Lion-Peugeot Type VA

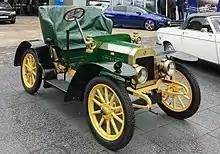
A 1907 VA

“Lion-Peugeot” is the name under which in 1906 Robert Peugeot and his two brothers, independently of their cousin Armand's "Automobiles Peugeot" company, established a car manufacturing business at Beaulieu near Vallentigny. Ten years earlier the automobile pioneer Armand Peugeot had split away from the family business after a long-standing disagreement over how intensively the company should diversify into larger scale automobile production. An agreement had at that time been entered into between Armand's “Automobiles Peugeot” company and the residual Peugeot business that the residual business should concentrate on its established metal tools and components businesses and its successful bicycle manufacturing activities, while Armand would have Peugeot branded powered vehicles to himself. During the ensuing ten years Armand's automobile business had grown rapidly, although it appears that the residual Peugeot business had probably not entirely avoided producing powered vehicles. In any event, under a new agreement signed in 1905, the residual Peugeot business made Armand an annual payment in return for which Armand consented to the residual business itself producing motor cars under the “Lion-Peugeot” name. The arrangement continued until 1910 after which (the death of Robert Peugeot's father Eugène having apparently removed a major impediment to the idea) the Lion-Peugeot business and the Peugeot automobiles business were merged into a single company. Nevertheless, some smaller models continued to be branded as “Lion-Peugeots” until 1916.